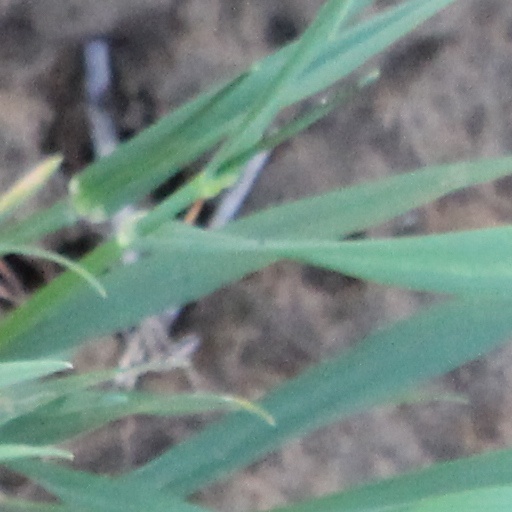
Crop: wheat